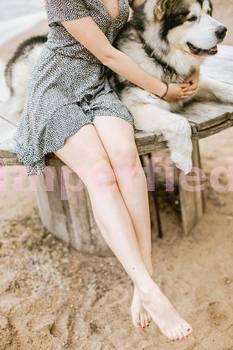
Label: Watermark